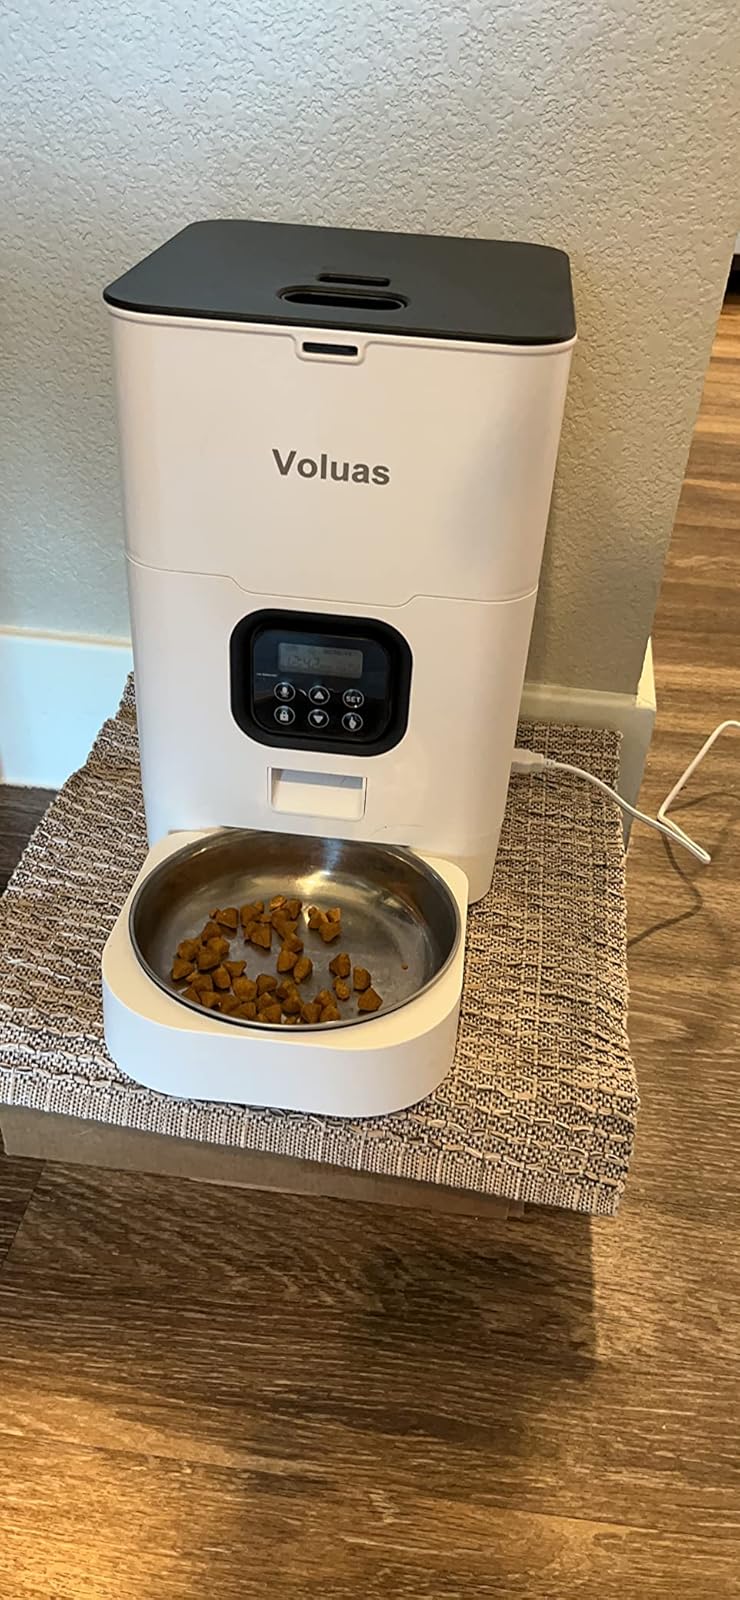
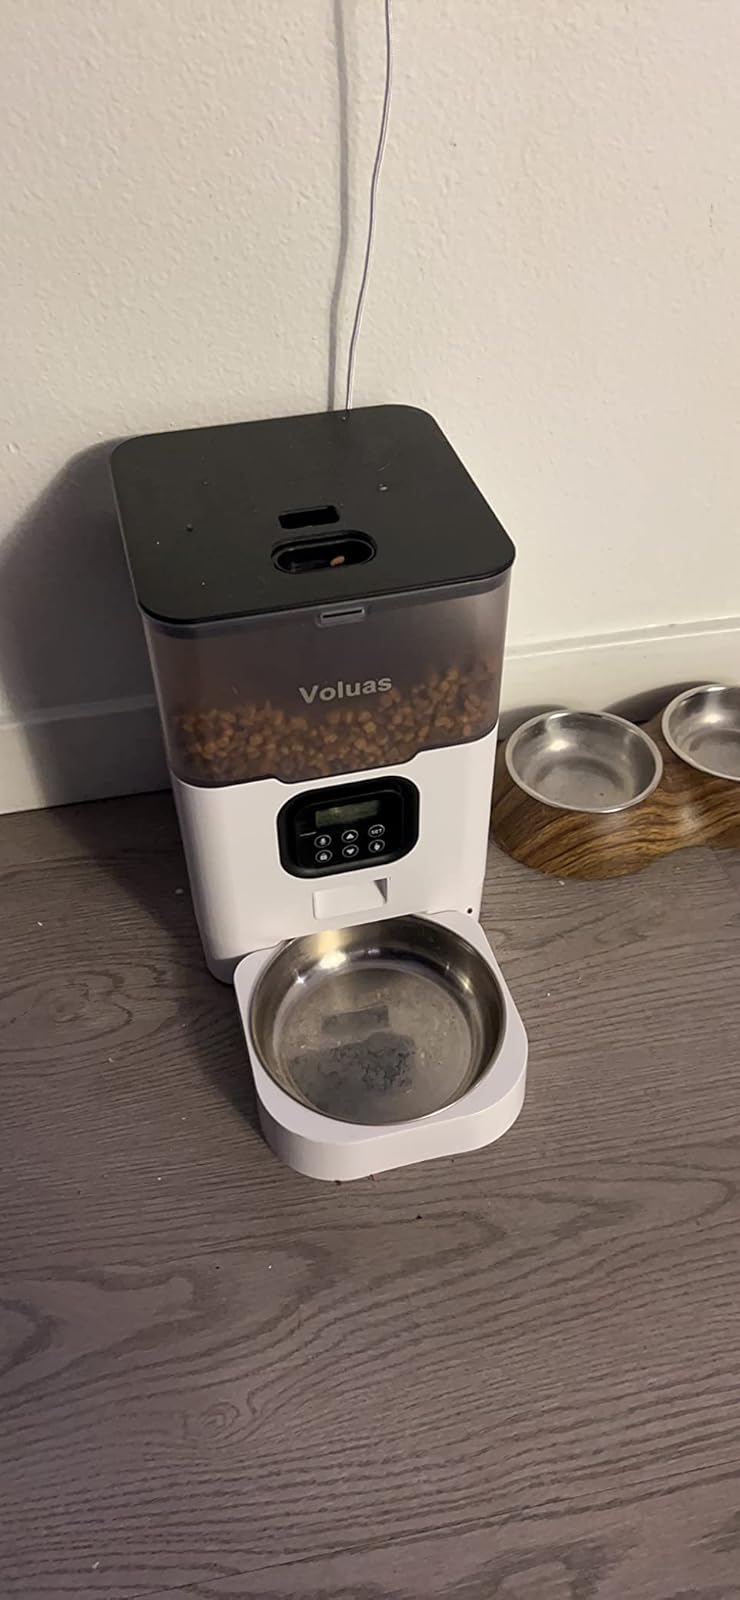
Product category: items_feeder
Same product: no